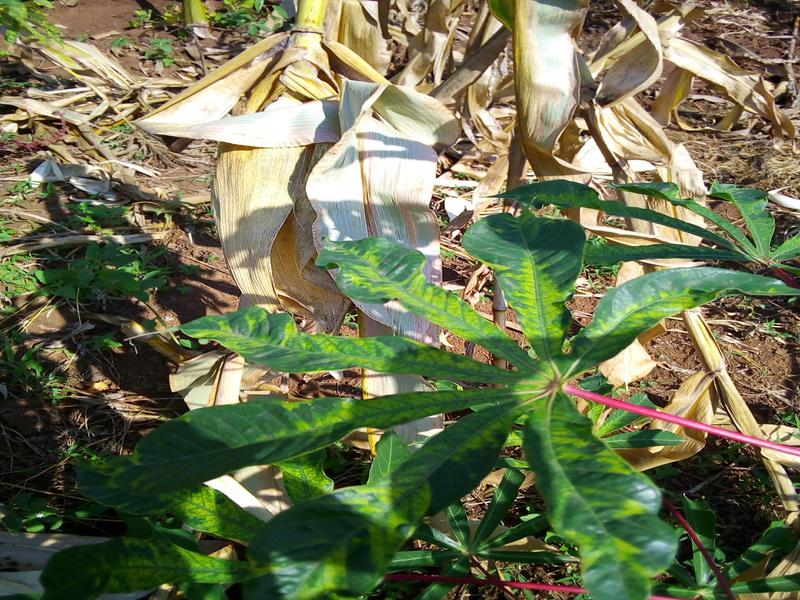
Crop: cassava
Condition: mosaic_disease